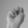
ASL letter: N